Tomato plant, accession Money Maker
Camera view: horizontal (90 deg, fisheye); turntable rotation: 60 degrees
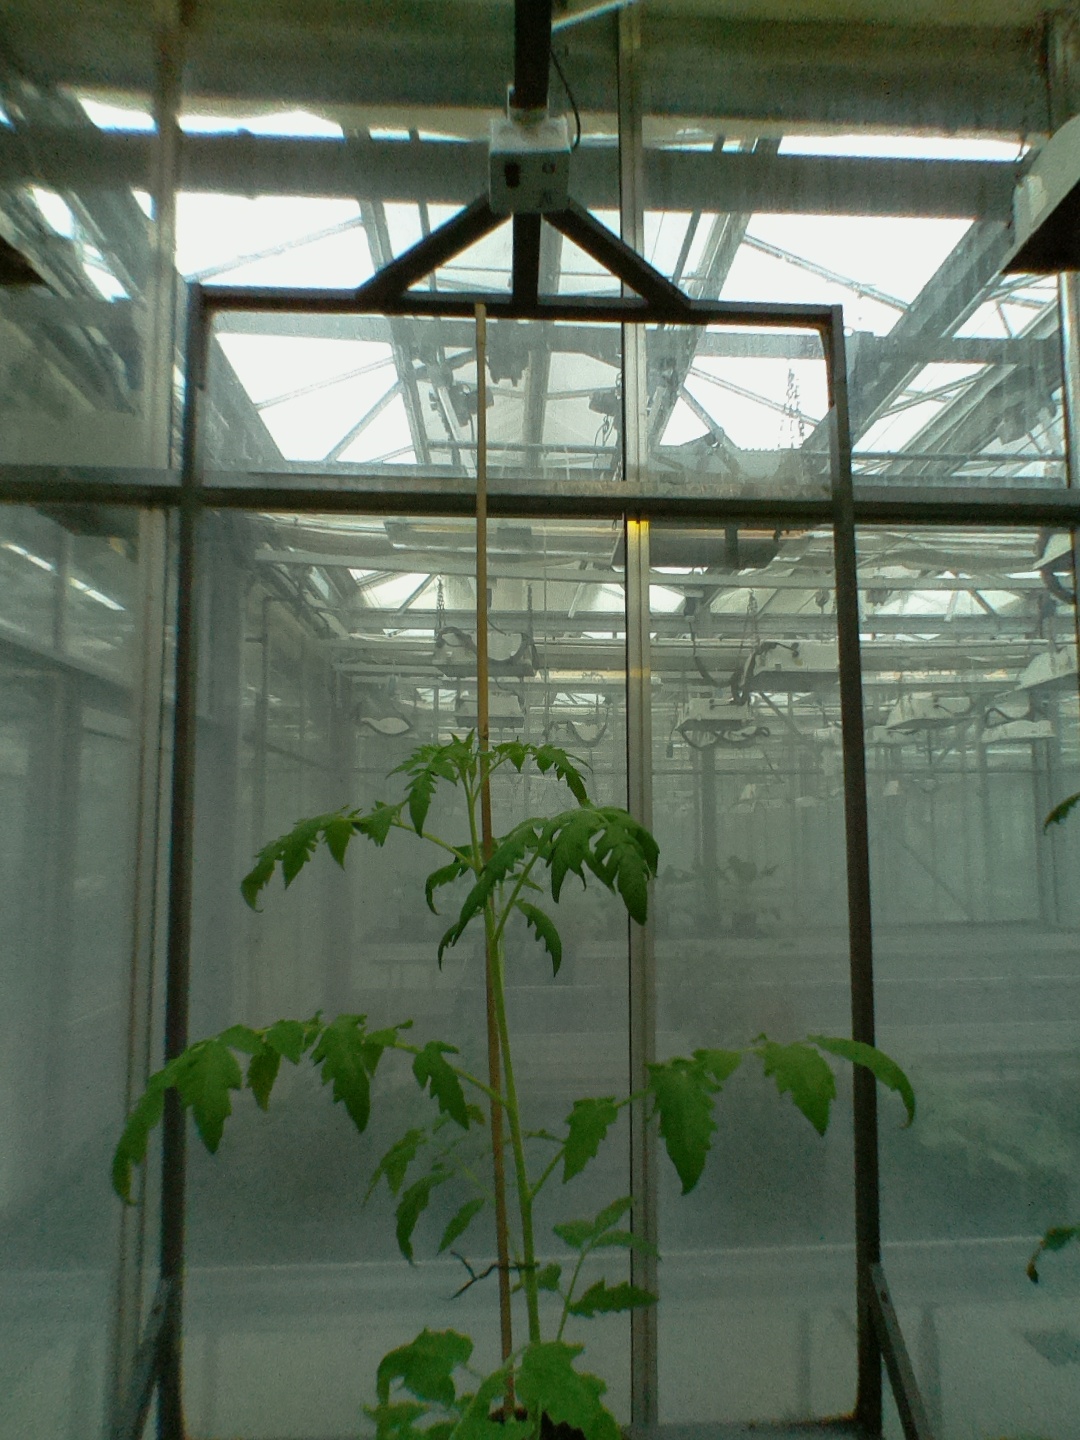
BBCH growth stage 14: 8 of true leaves visible